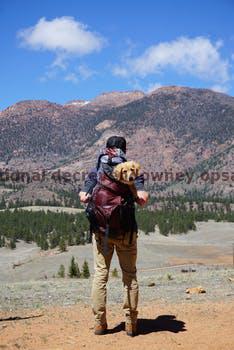
Label: Watermark